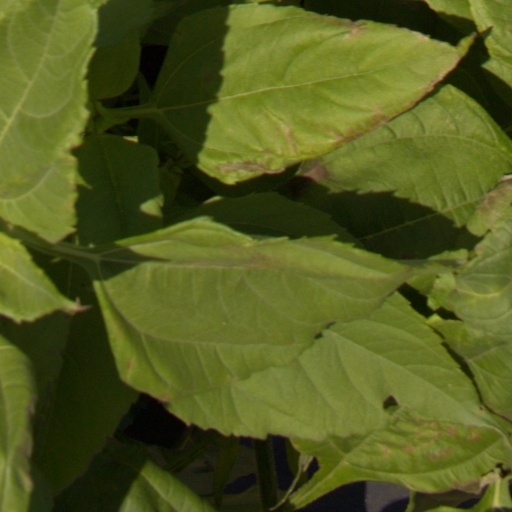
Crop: Jerusalem artichoke